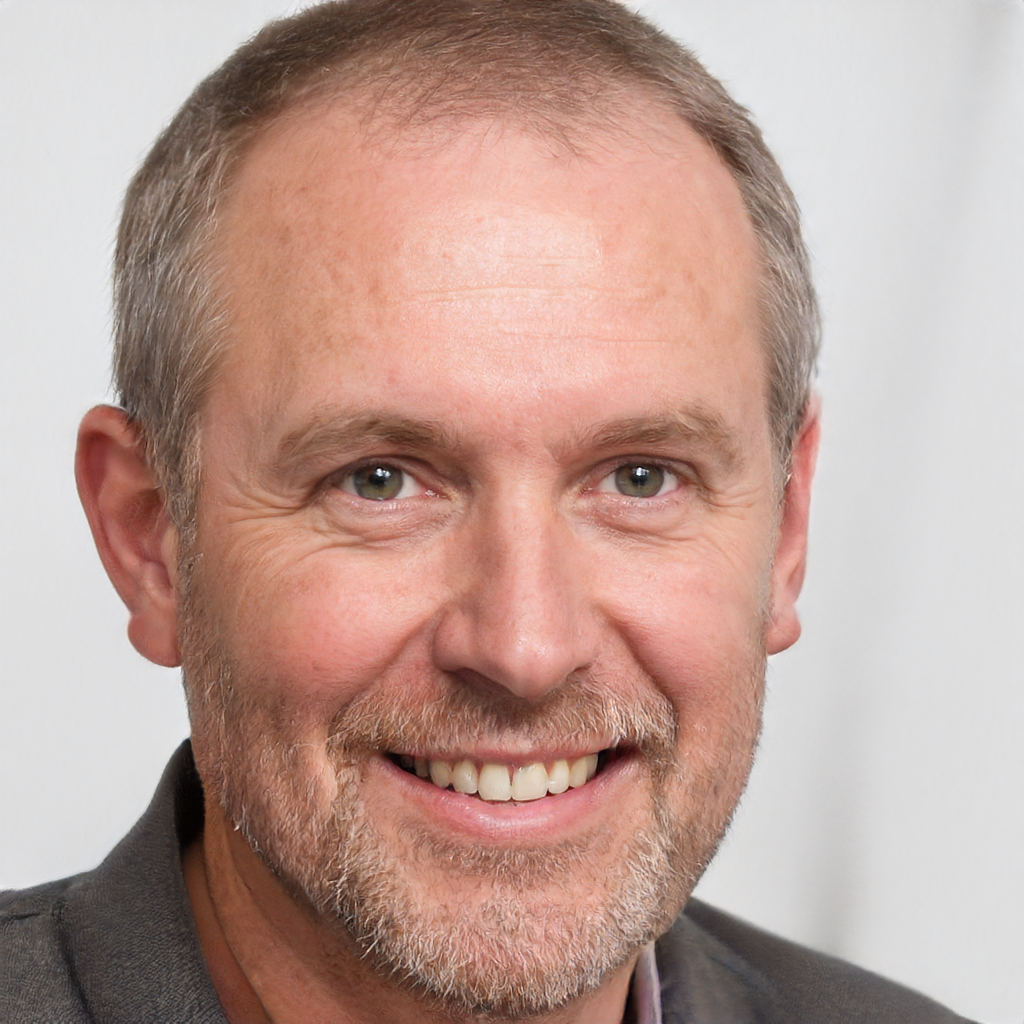
Label: No Watermark